Siq

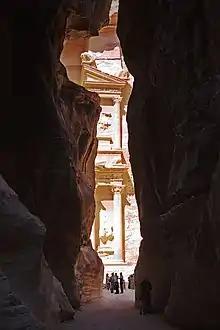
The Treasury, as seen from "as-Siq", right before the passage ends

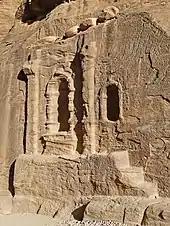
A niche at the entrance of al-Siq

The Siq (transliterated "al-Sīq", transcribed "as-Sīq", literally 'the Shaft') is the main entrance to the ancient Nabatean city of Petra in southern Jordan. Also known as Siqit, it is a dim, narrow gorge (in some points no more than wide) and winds its way approximately and ends at Petra's most elaborate ruin, Al-Khazneh (the Treasury). A wide valley outside leading to the Siq is known as the "Bab as-Sīq" (Gateway to the Siq).